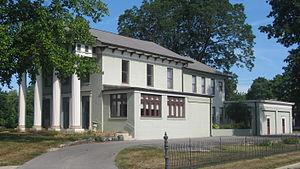
La ville américaine d’Anderson est le siège du comté de Madison, dans l’Indiana. Sa population s’élevait à 56 129 habitants en 2010, alors qu’elle en comptait quelque 70 000 en 1970.